List of UK Jazz & Blues Albums Chart number ones of 1996

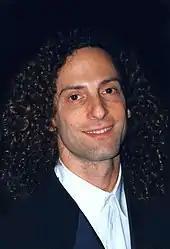
Kenny G's tenth studio album "The Moment" was the most successful album on the UK Jazz & Blues Albums Chart in 1996, spending the last 12 weeks of the year (and the first two of 1997) at number one.

The UK Jazz & Blues Albums Chart is a record chart which ranks the best-selling jazz and blues albums in the United Kingdom. Compiled and published by the Official Charts Company, the data is based on each album's weekly physical sales, digital downloads and streams. In 1996, 52 charts were published with 13 albums at number one. The first number-one album of the year was "That's Jazz", a compilation of songs by various artists released by EMI, which spent the first three weeks of the year atop the chart. The last number-one of the year was Kenny G's tenth studio album "The Moment", which topped the chart from 13 October until the end of the year – a period of 12 consecutive weeks.